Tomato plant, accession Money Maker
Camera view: tilt-top (135 deg); turntable rotation: 180 degrees
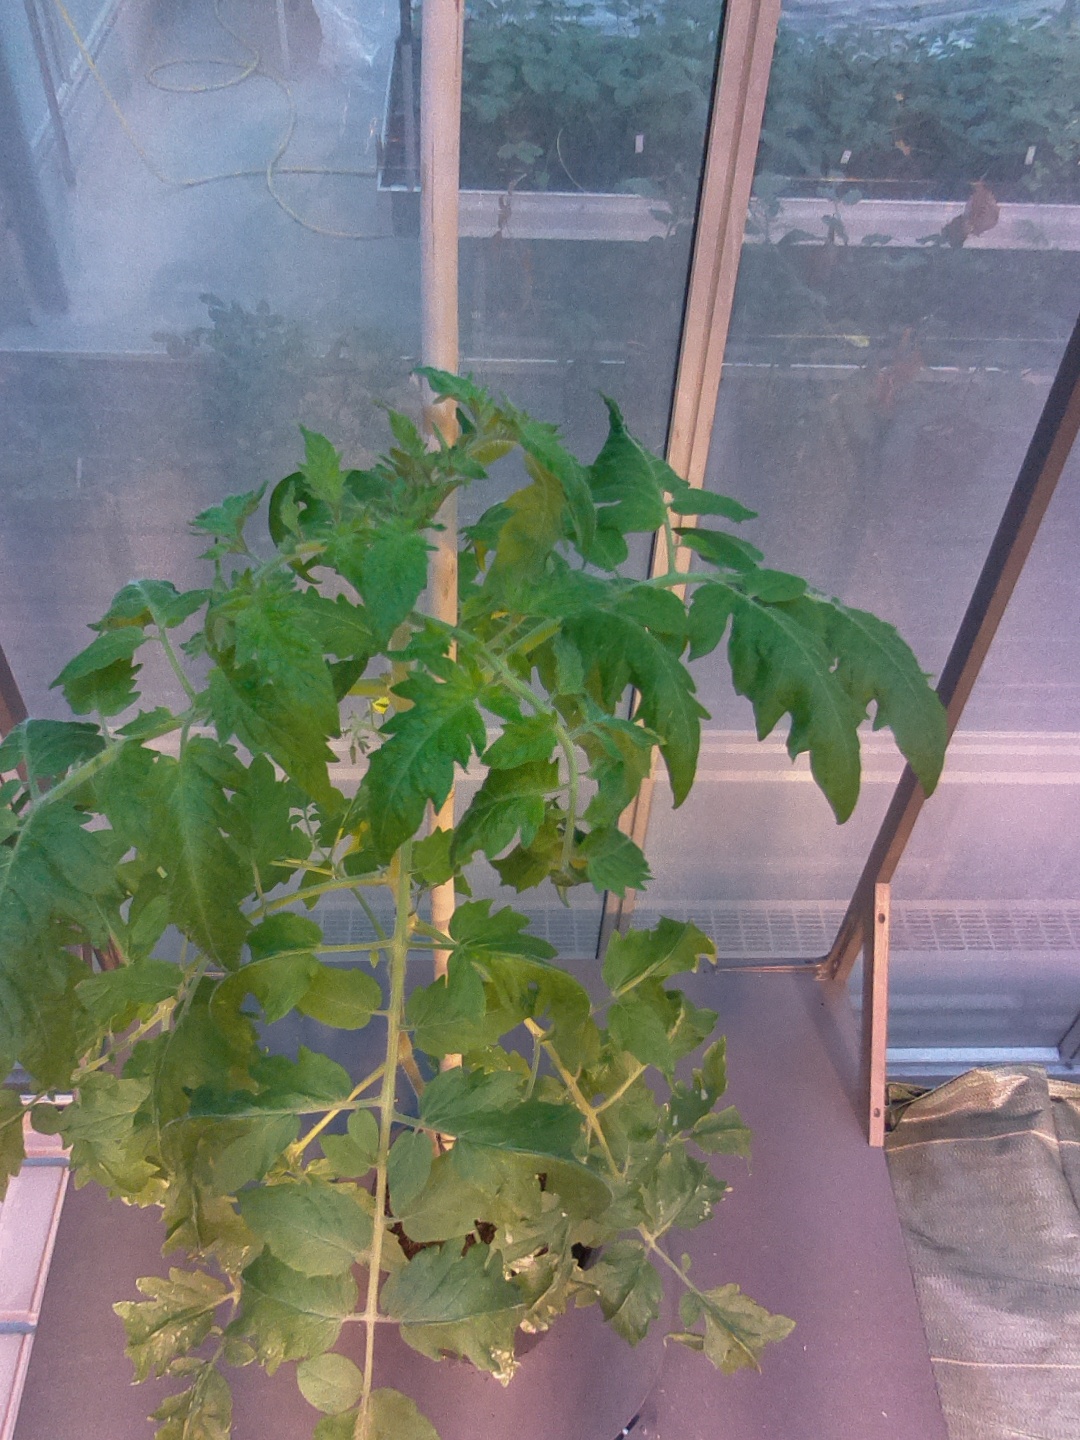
BBCH growth stage 60: First flowers open